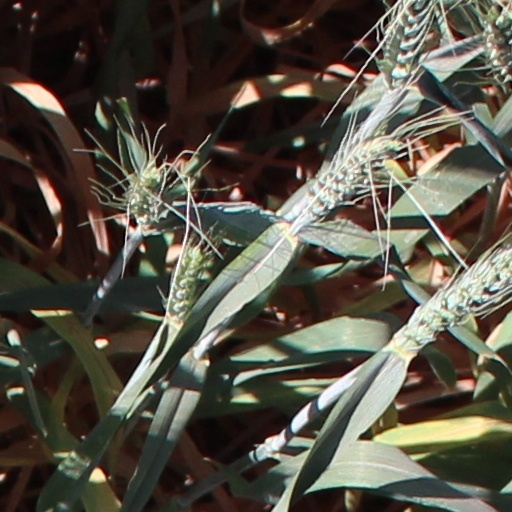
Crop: wheat